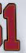
Number: 1